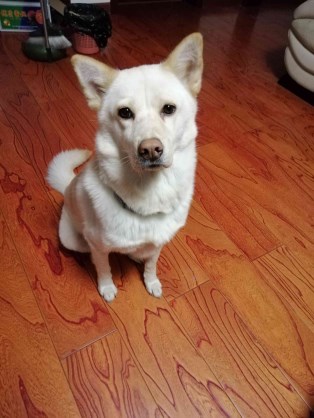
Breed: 3336-n000121-chinese_rural_dog